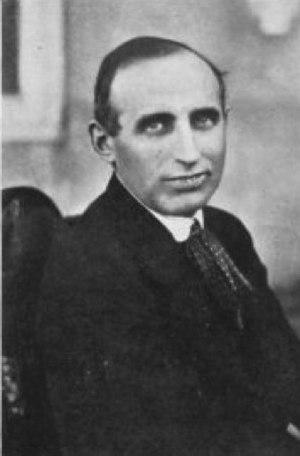
Eugène Varga, né le 6 novembre 1879 à Budapest et mort le 7 octobre 1964 à Moscou, est un économiste soviétique.